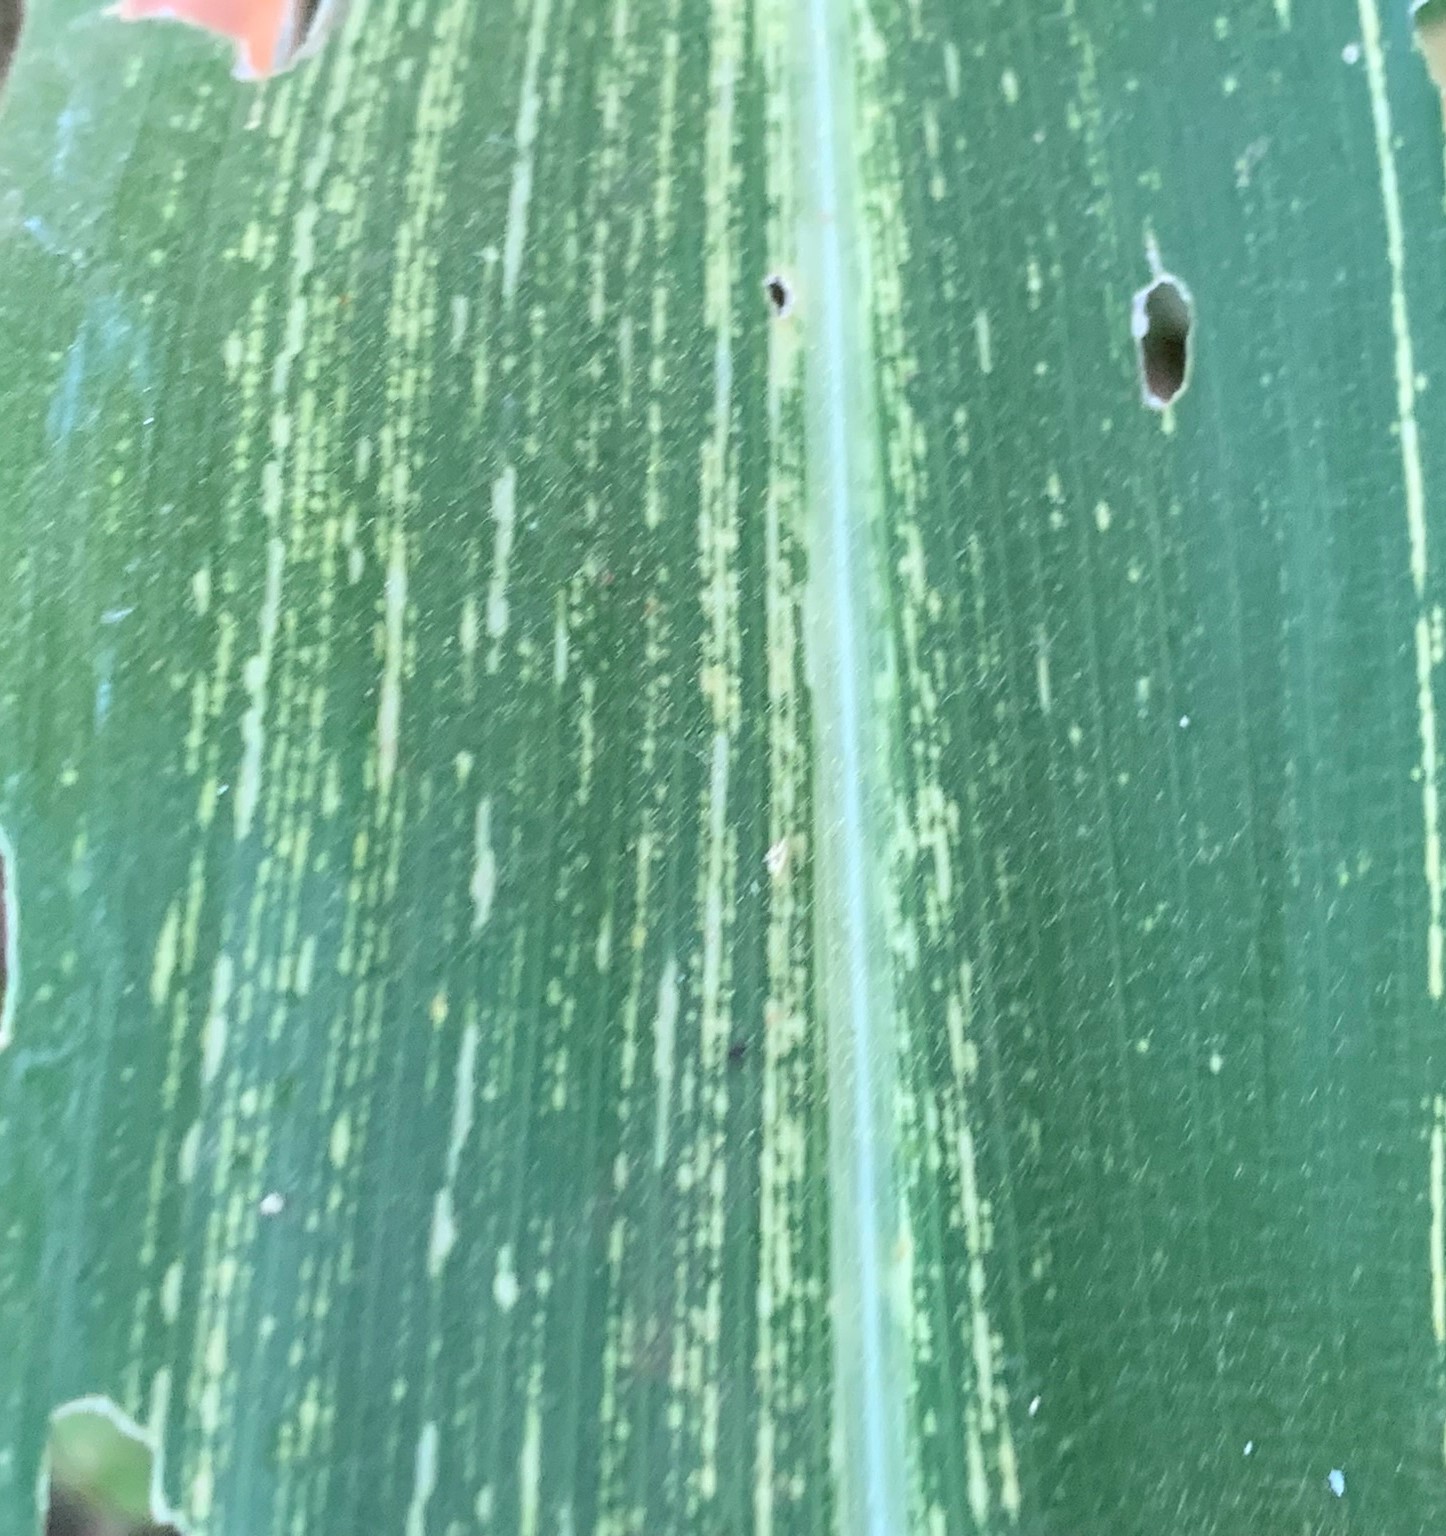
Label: MSV